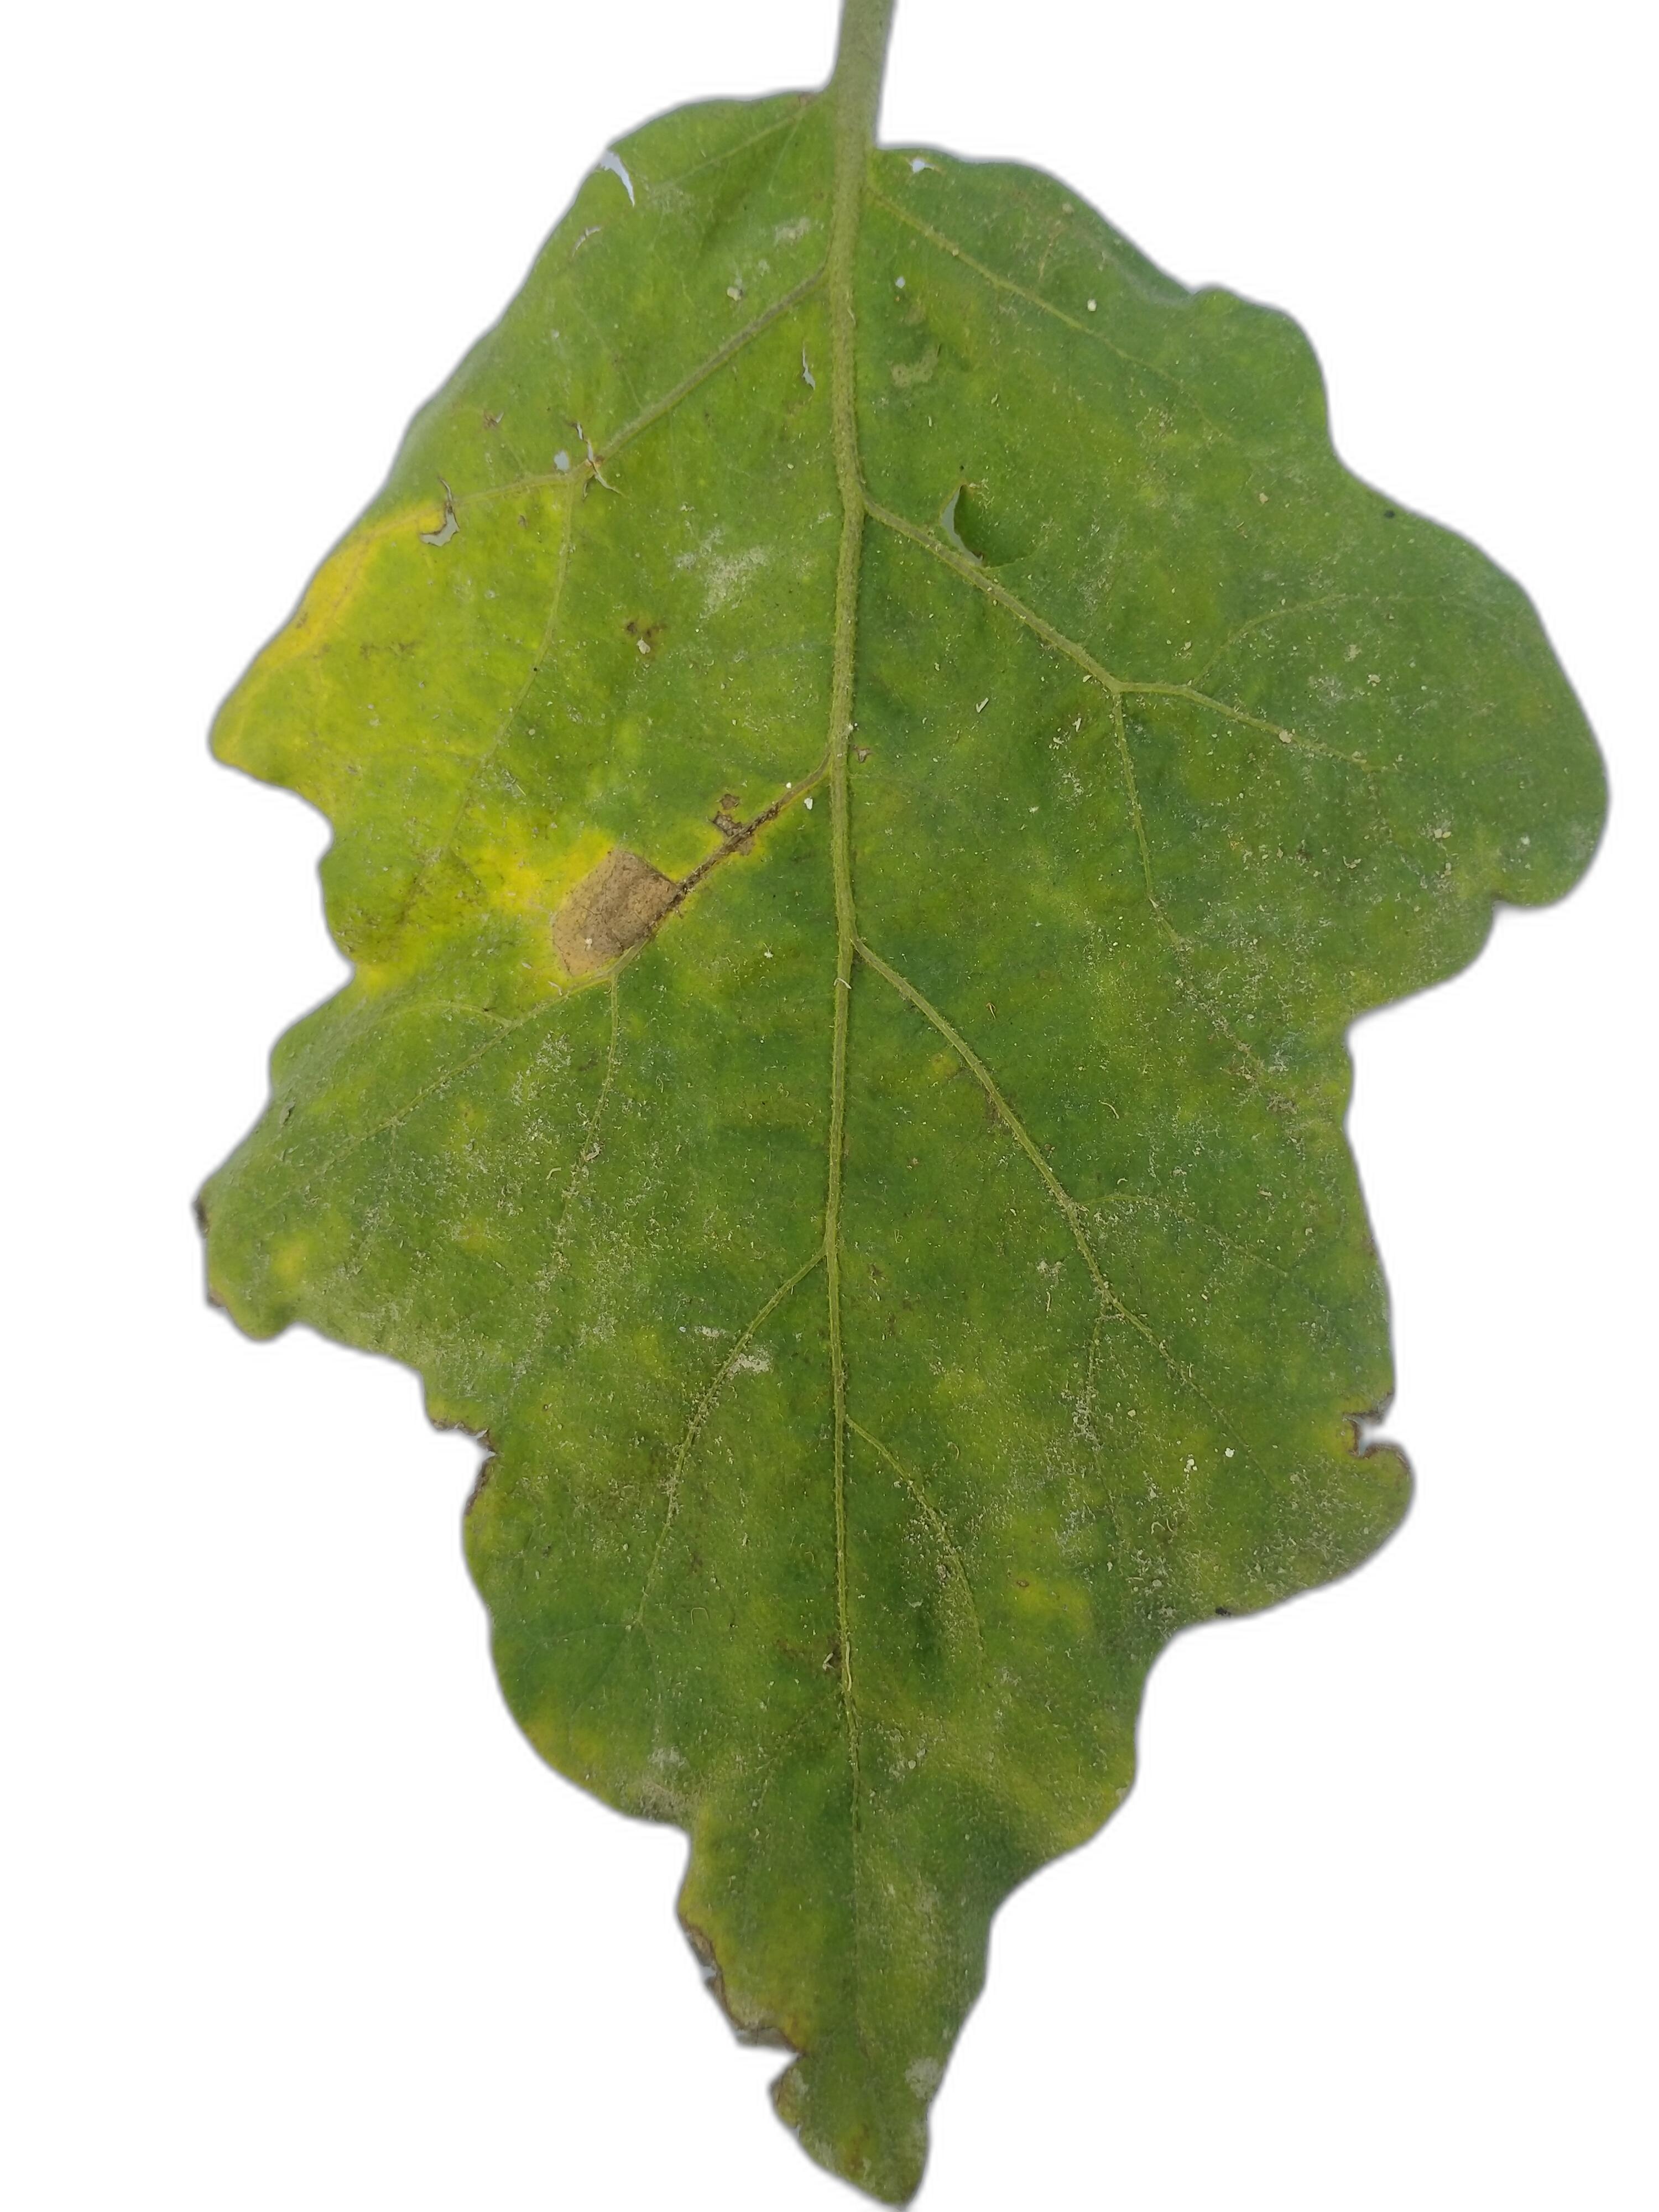
Label: Leaf Spot Disease